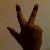
The image shows a hand gesture representing the number 3 in Indian Sign Language.